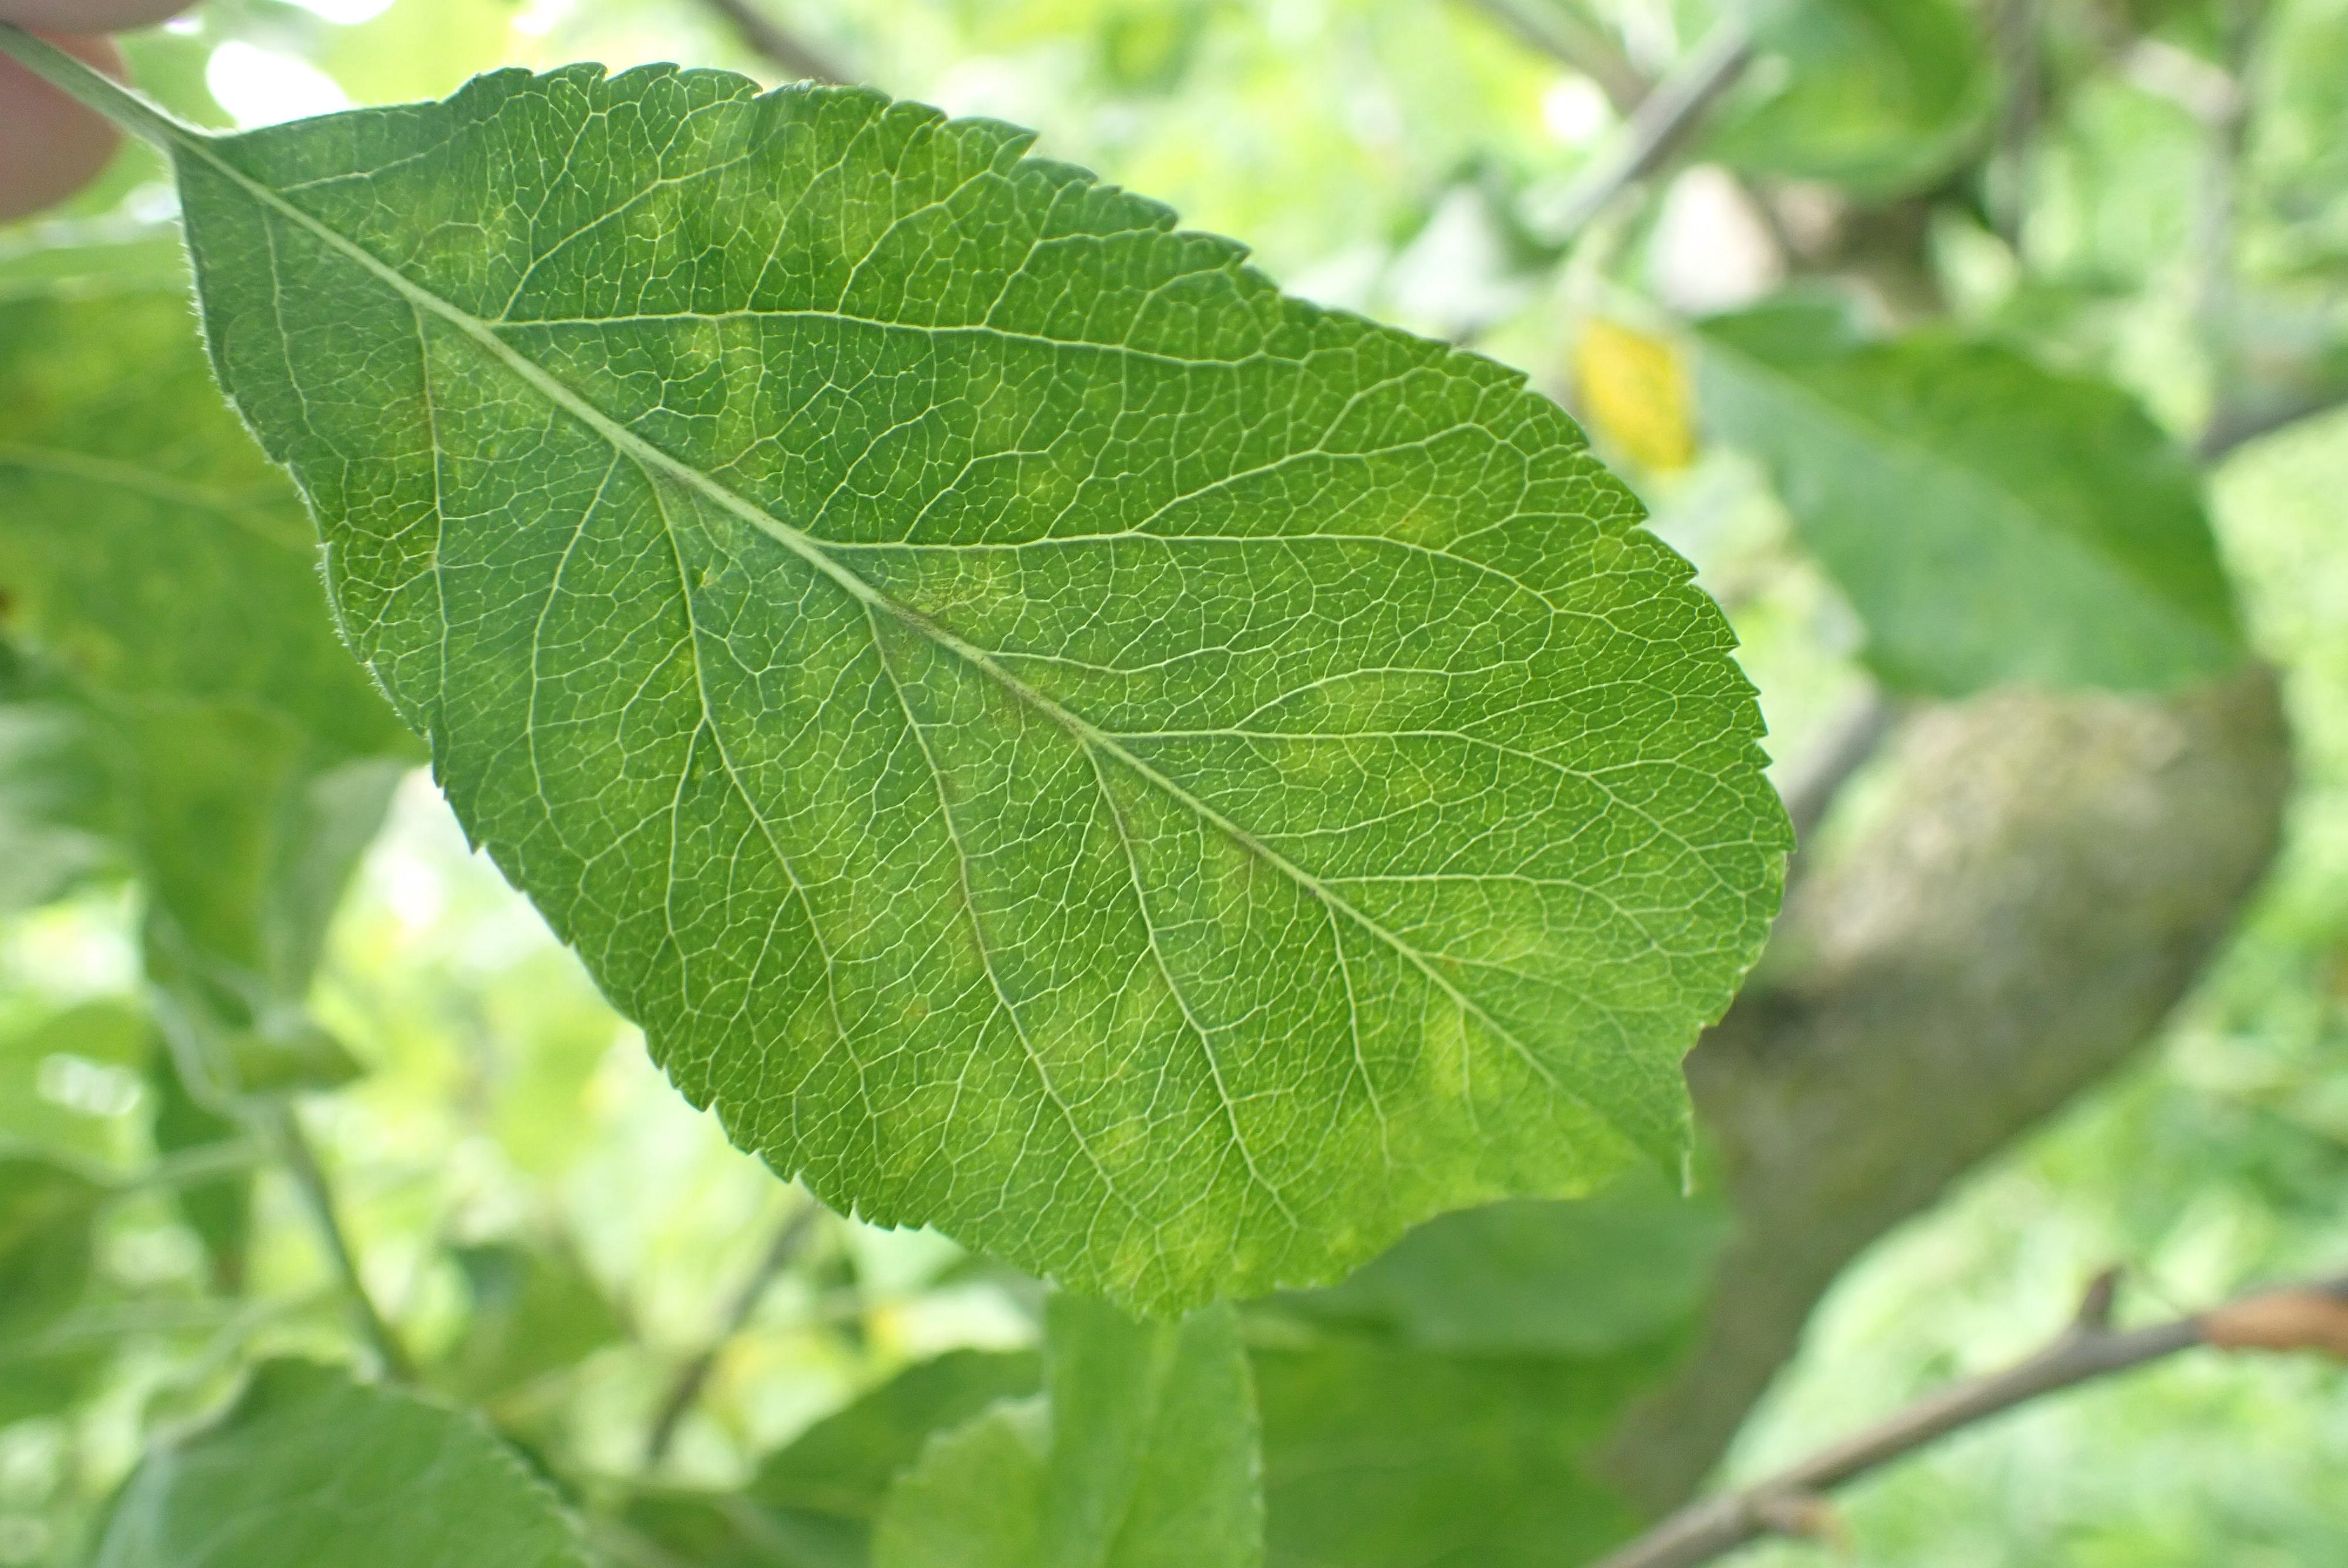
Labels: scab